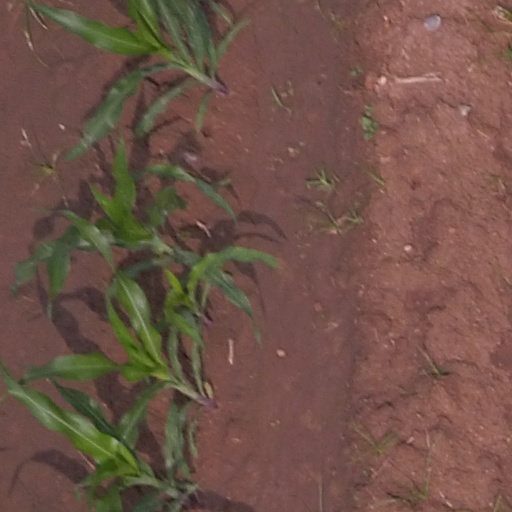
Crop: maize; corn